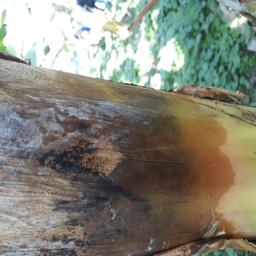
Label: PSEUDOSTEM WEEVIL